Vilonia, Arkansas

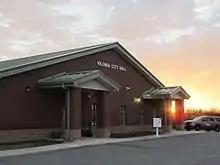
Vilonia City Hall

Vilonia is a city in Faulkner County, Arkansas, United States. Its population was 4,288 in 2020 and estimated at 4,429 in 2021, up from 3,815 at the 2010 census and 2,106 at the 2000 census. It is part of the Central Arkansas region.